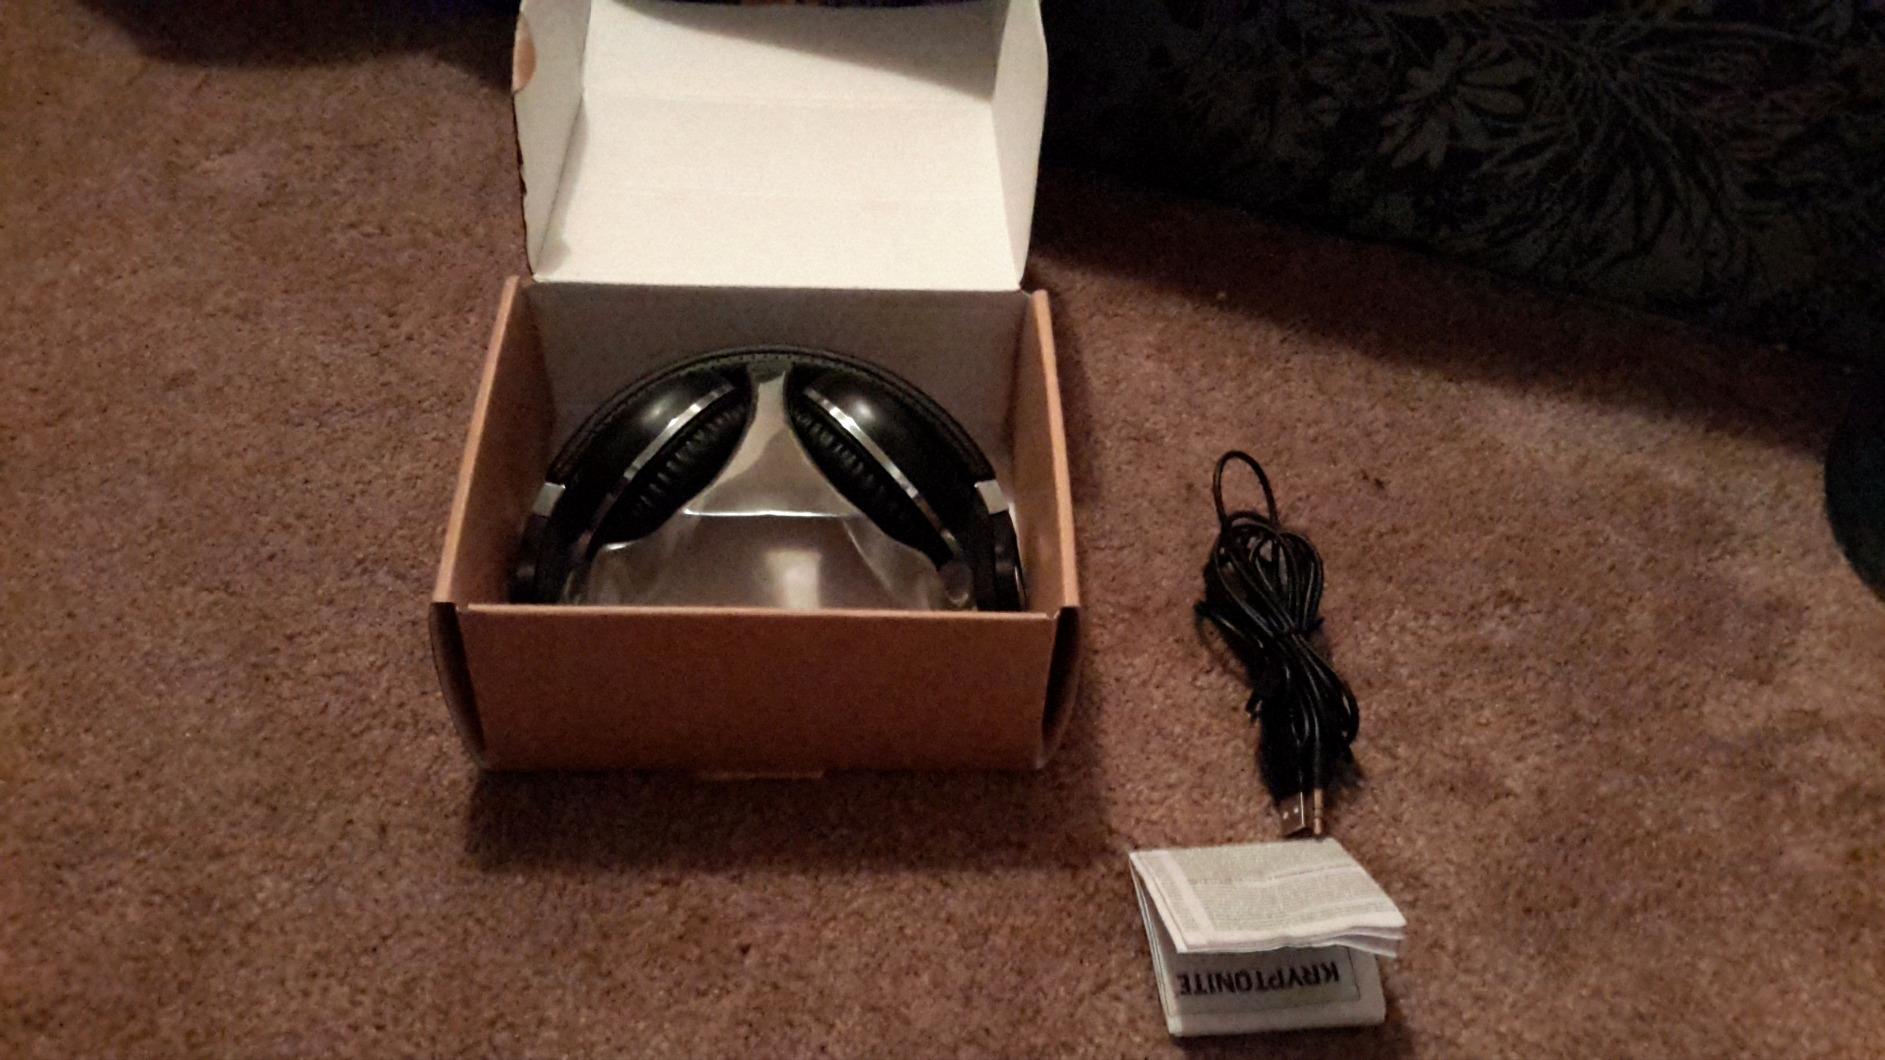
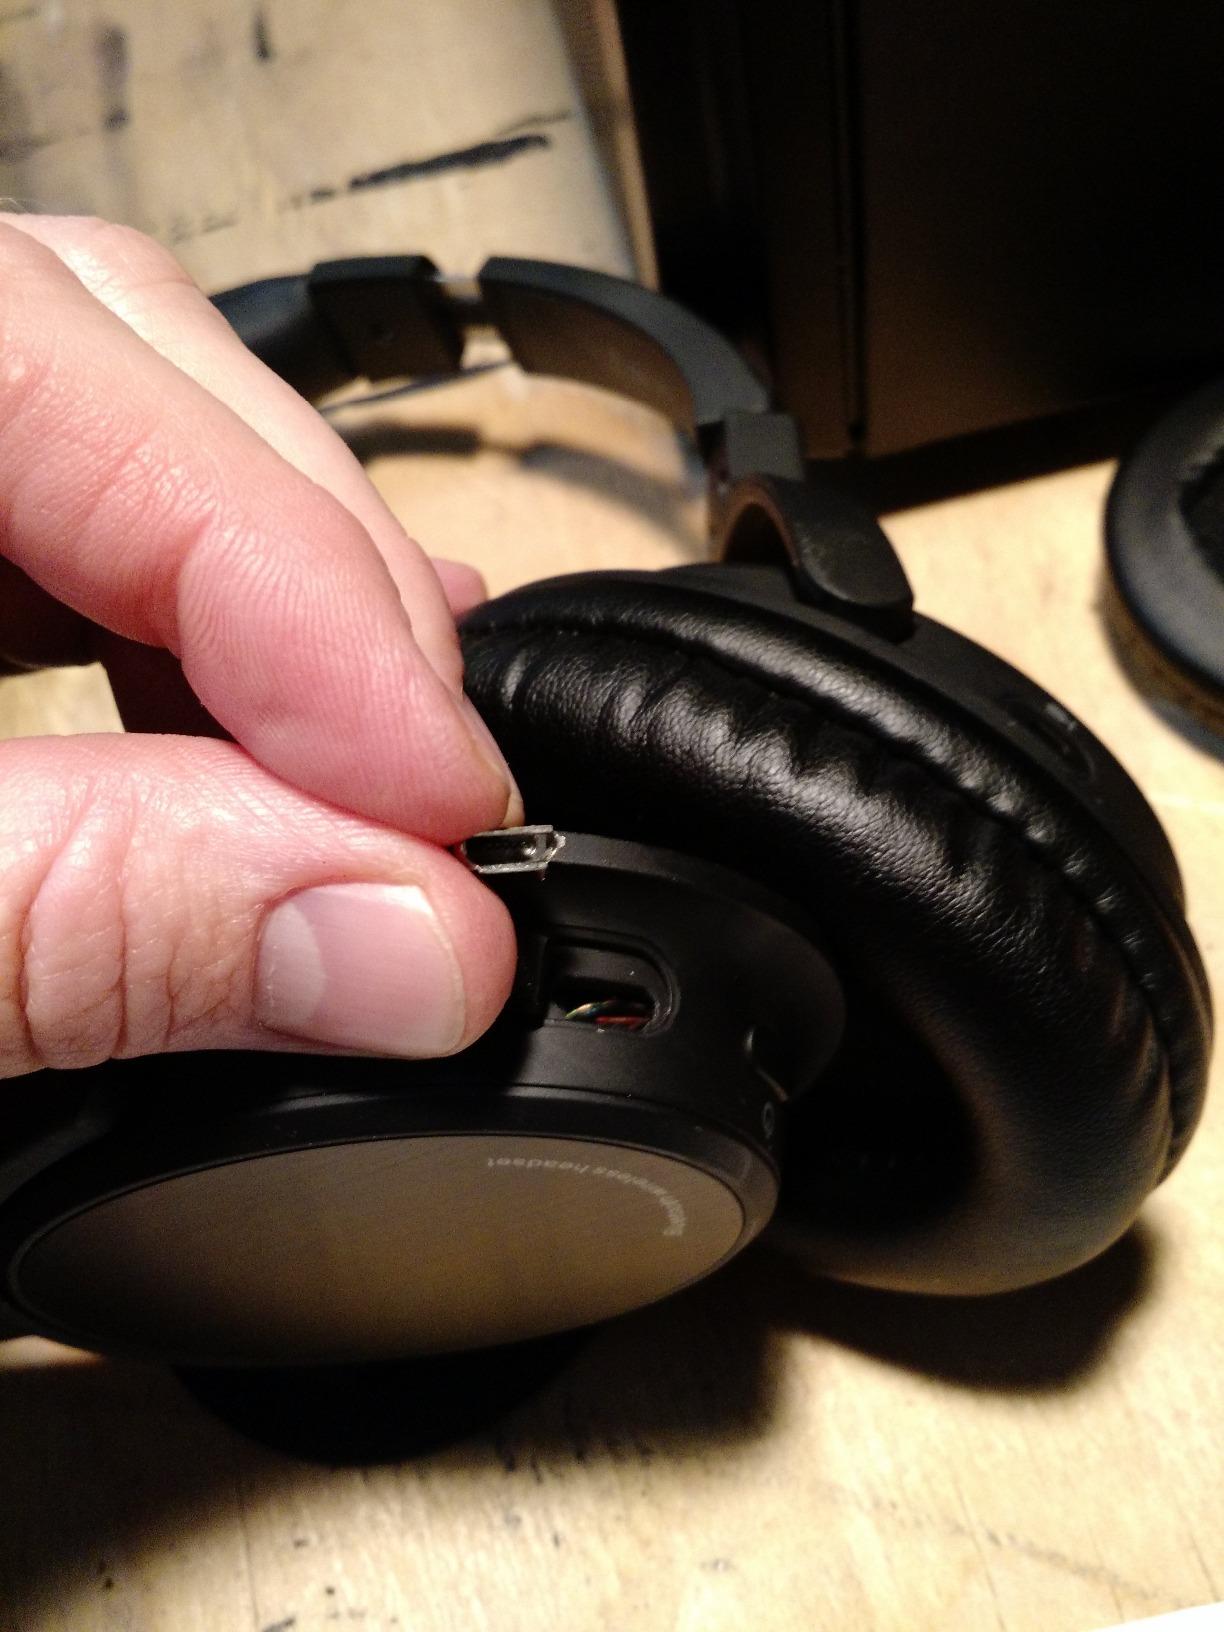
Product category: headphones
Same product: no